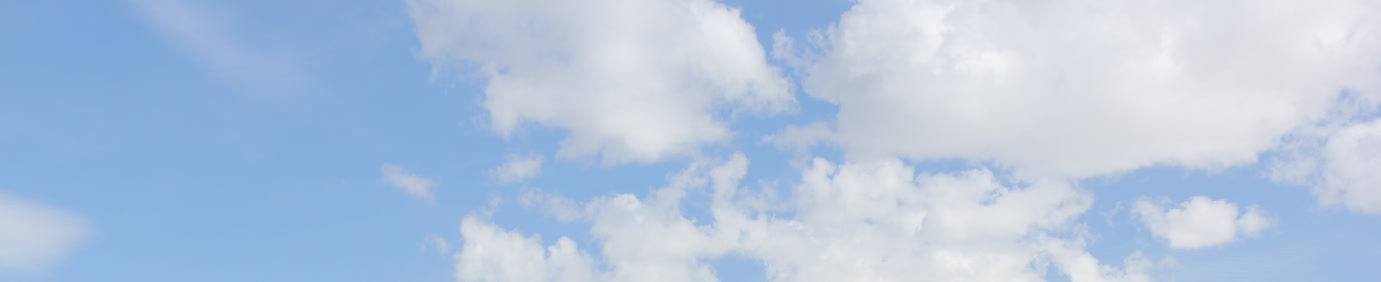
Cloud type: Altocumulus